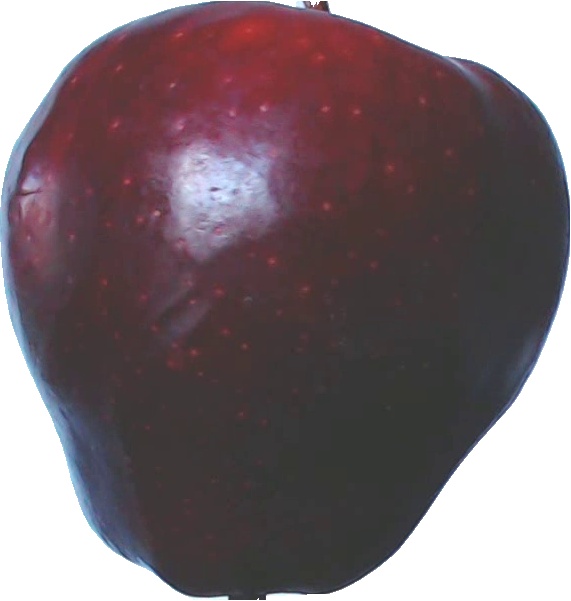
Label: apple_red_delicios_1